Death in Dunwich

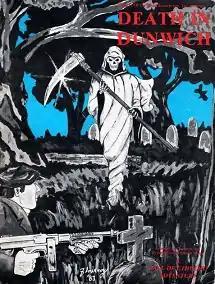
Cover by Lawrence Flournoy

Death in Dunwich is an adventure published by Theatre of the Mind Enterprises in 1983 for the horror role-playing game "Call of Cthulhu" .